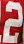
Number: 2